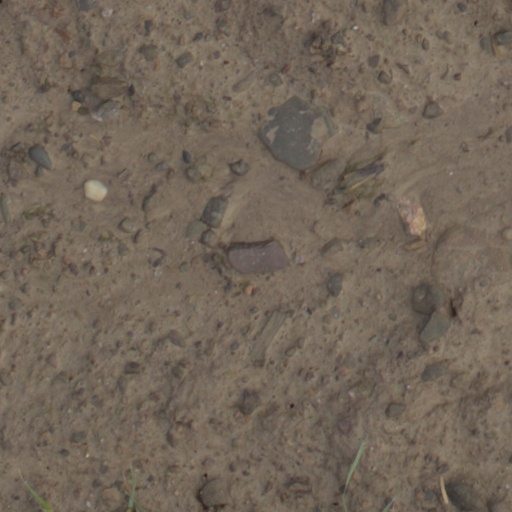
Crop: wheat